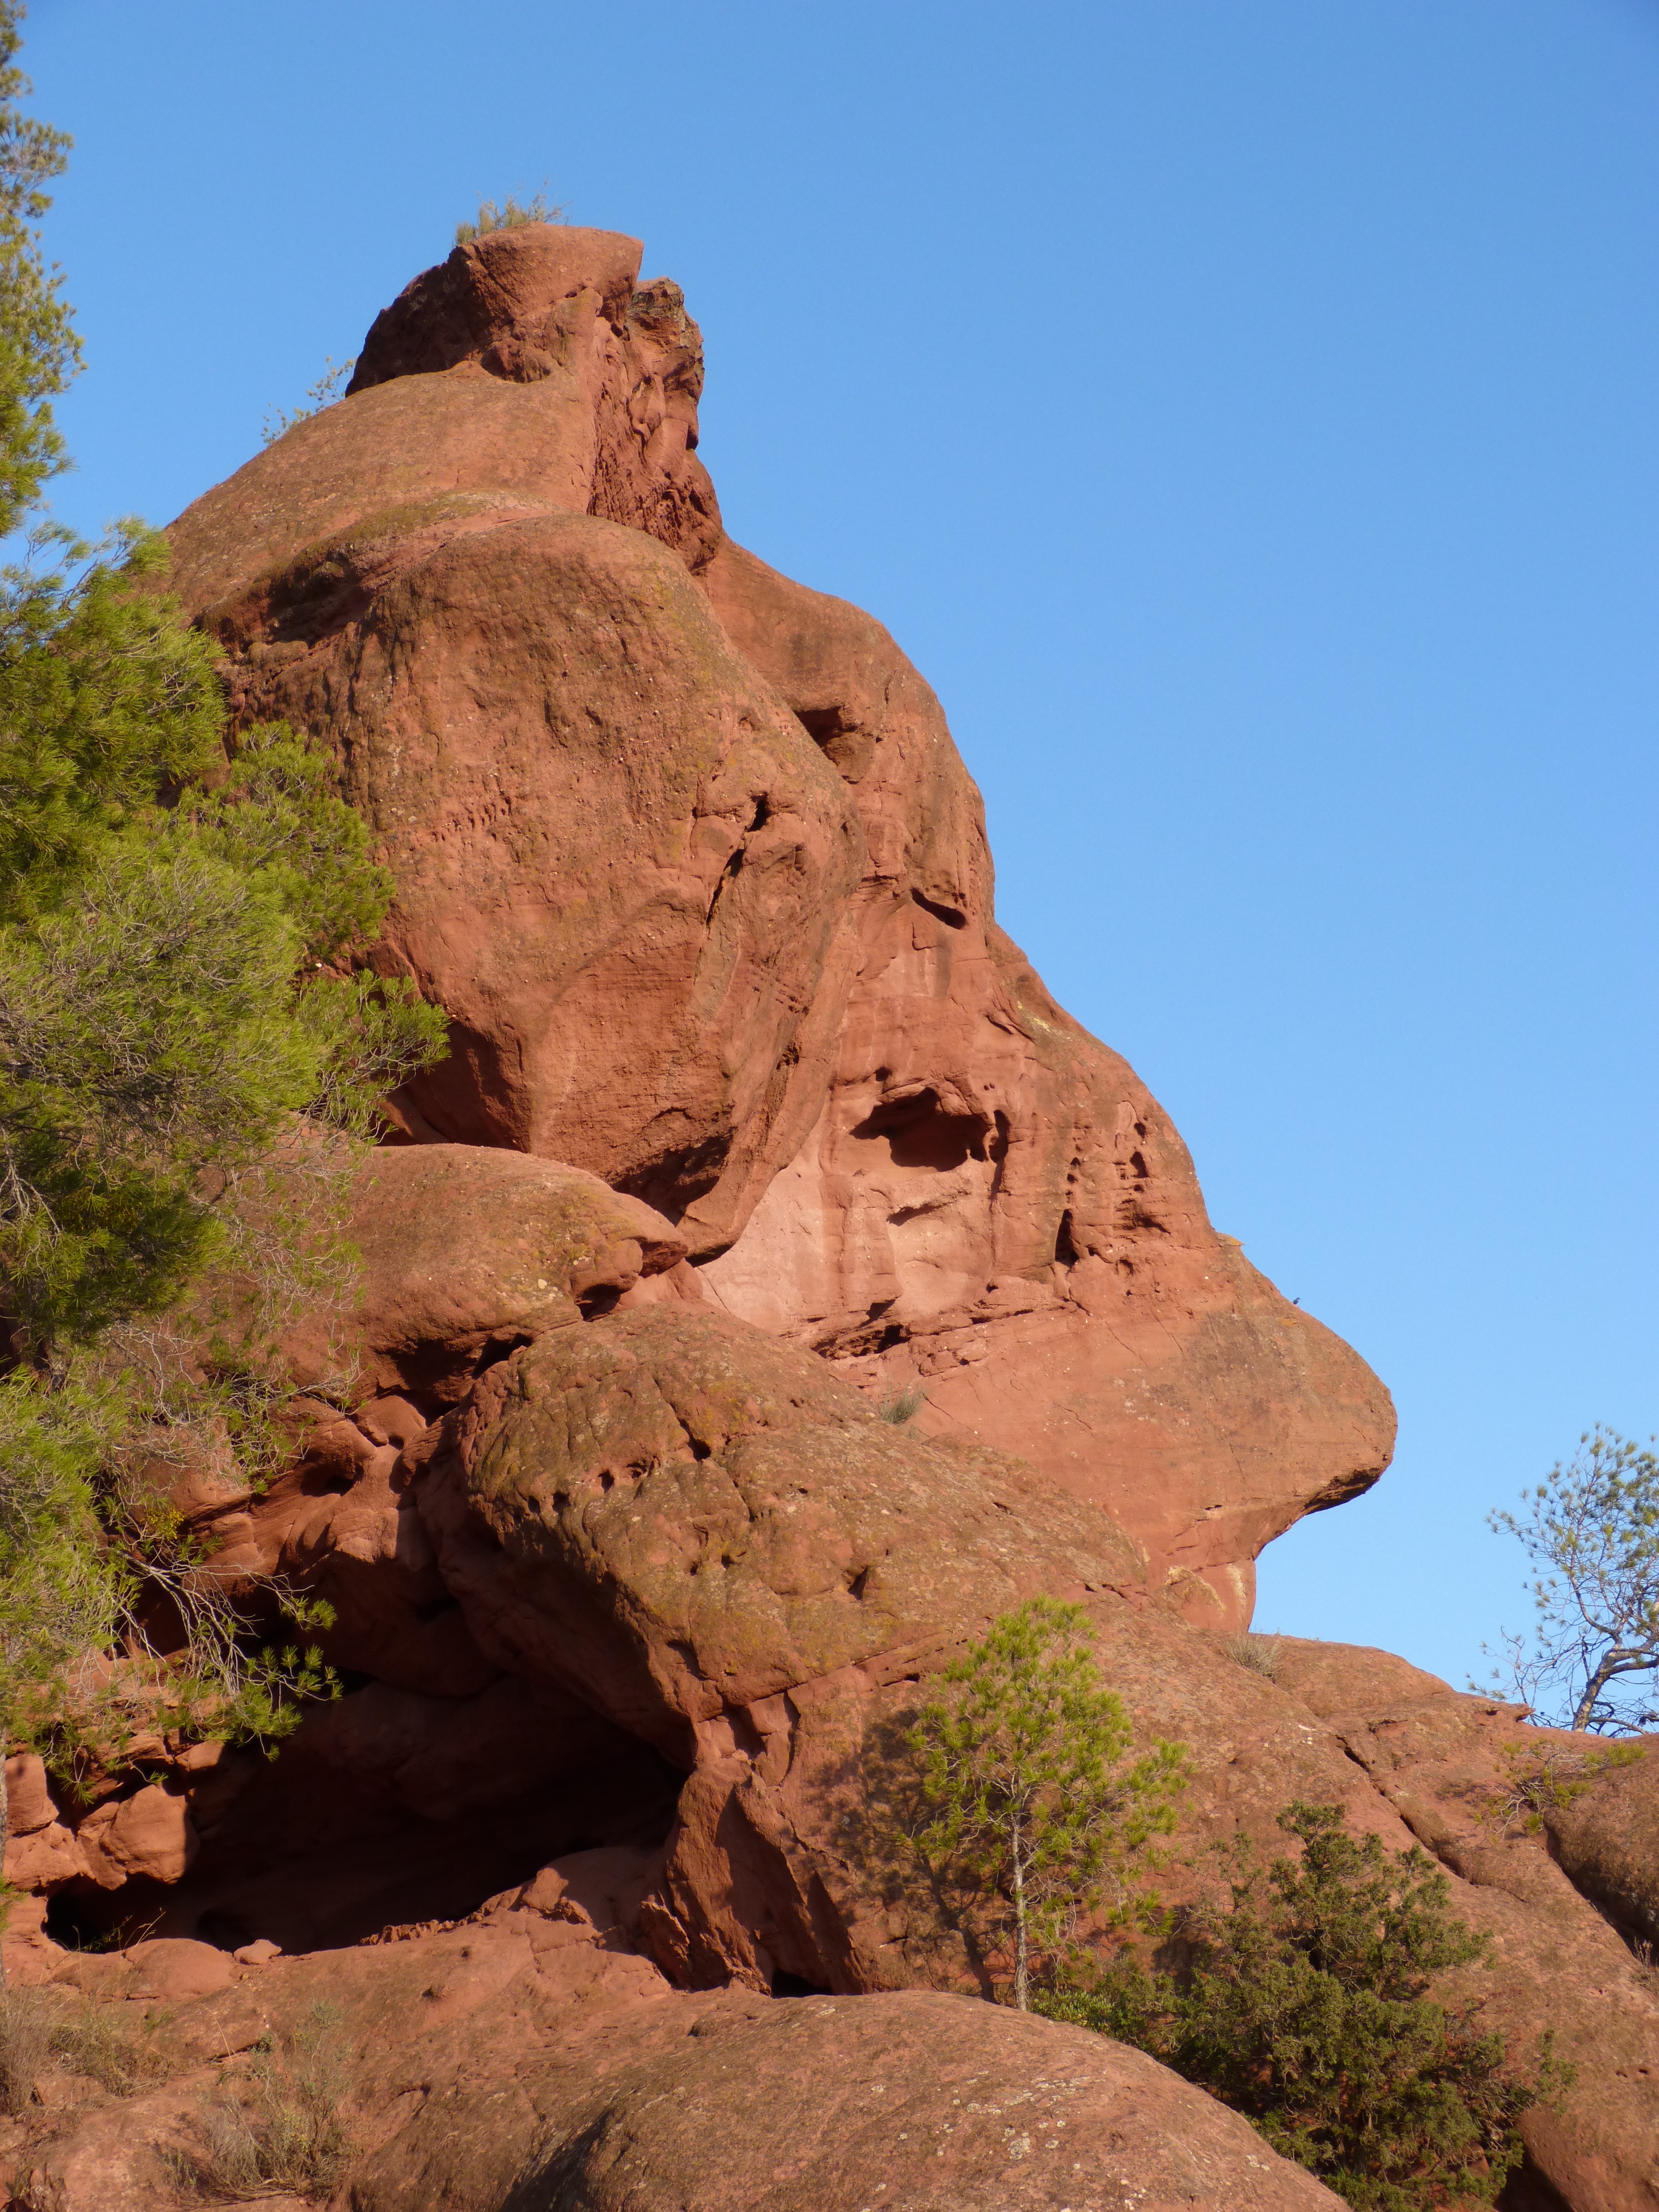
landscape, rock, wilderness, mountain, sky, desert, valley, formation, cliff, arch, park, canyon, terrain, national park, material, geology, badlands, boulder, plateau, wadi, montsant, red sandstone, priorat, natural arch, face shape, natural environment